Secrecy

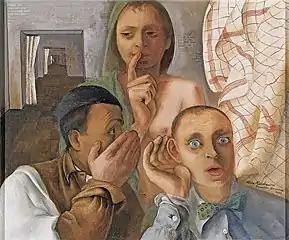
"Das Geheimnis" (The Secret") (Le secret)", Felix Nussbaum

Secrets are sometimes kept to provide the pleasure of surprise. This includes keeping secret about a surprise party, not telling spoilers of a story, and avoiding exposure of a magic trick.